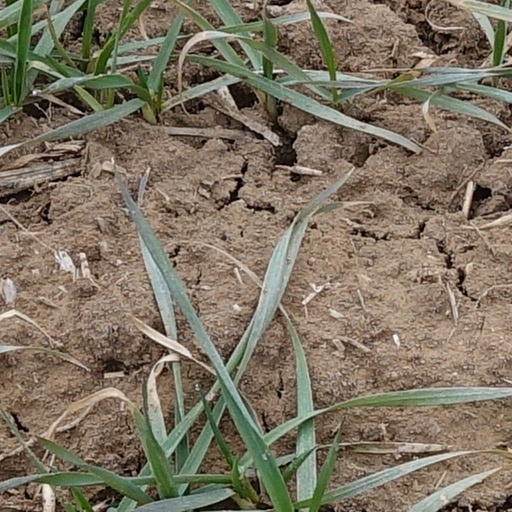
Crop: wheat